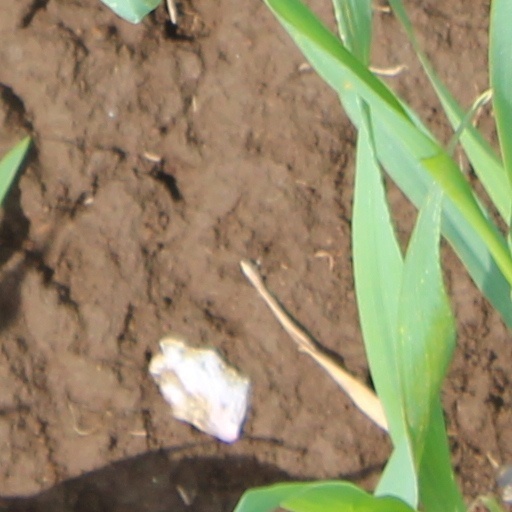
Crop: wheat